Vafþrúðnir

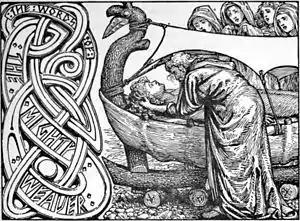
"Odin's last words to Baldr" (1908) by W. G. Collingwood

The contest of wits is found in the "Poetic Edda" poem "Vafþrúðnismál" and is in an answer and response format. Each participant asks the other a series of questions about beings and events in the past, present, and future of the Nine Worlds. Odin defers to Vafþrúðnir, who proceeds to probe his guest's knowledge of the stallions that pull Day and Night across the sky. Odin correctly answers that Skinfaxi pulls Day across the world and Hrimfaxi draws the Night. Odin also offers extra details about the stallions' appearance and characteristics. Vafþrúðnir continues by testing Odin's knowledge of Iving and Ragnarök before allowing his guest the chance to question him.